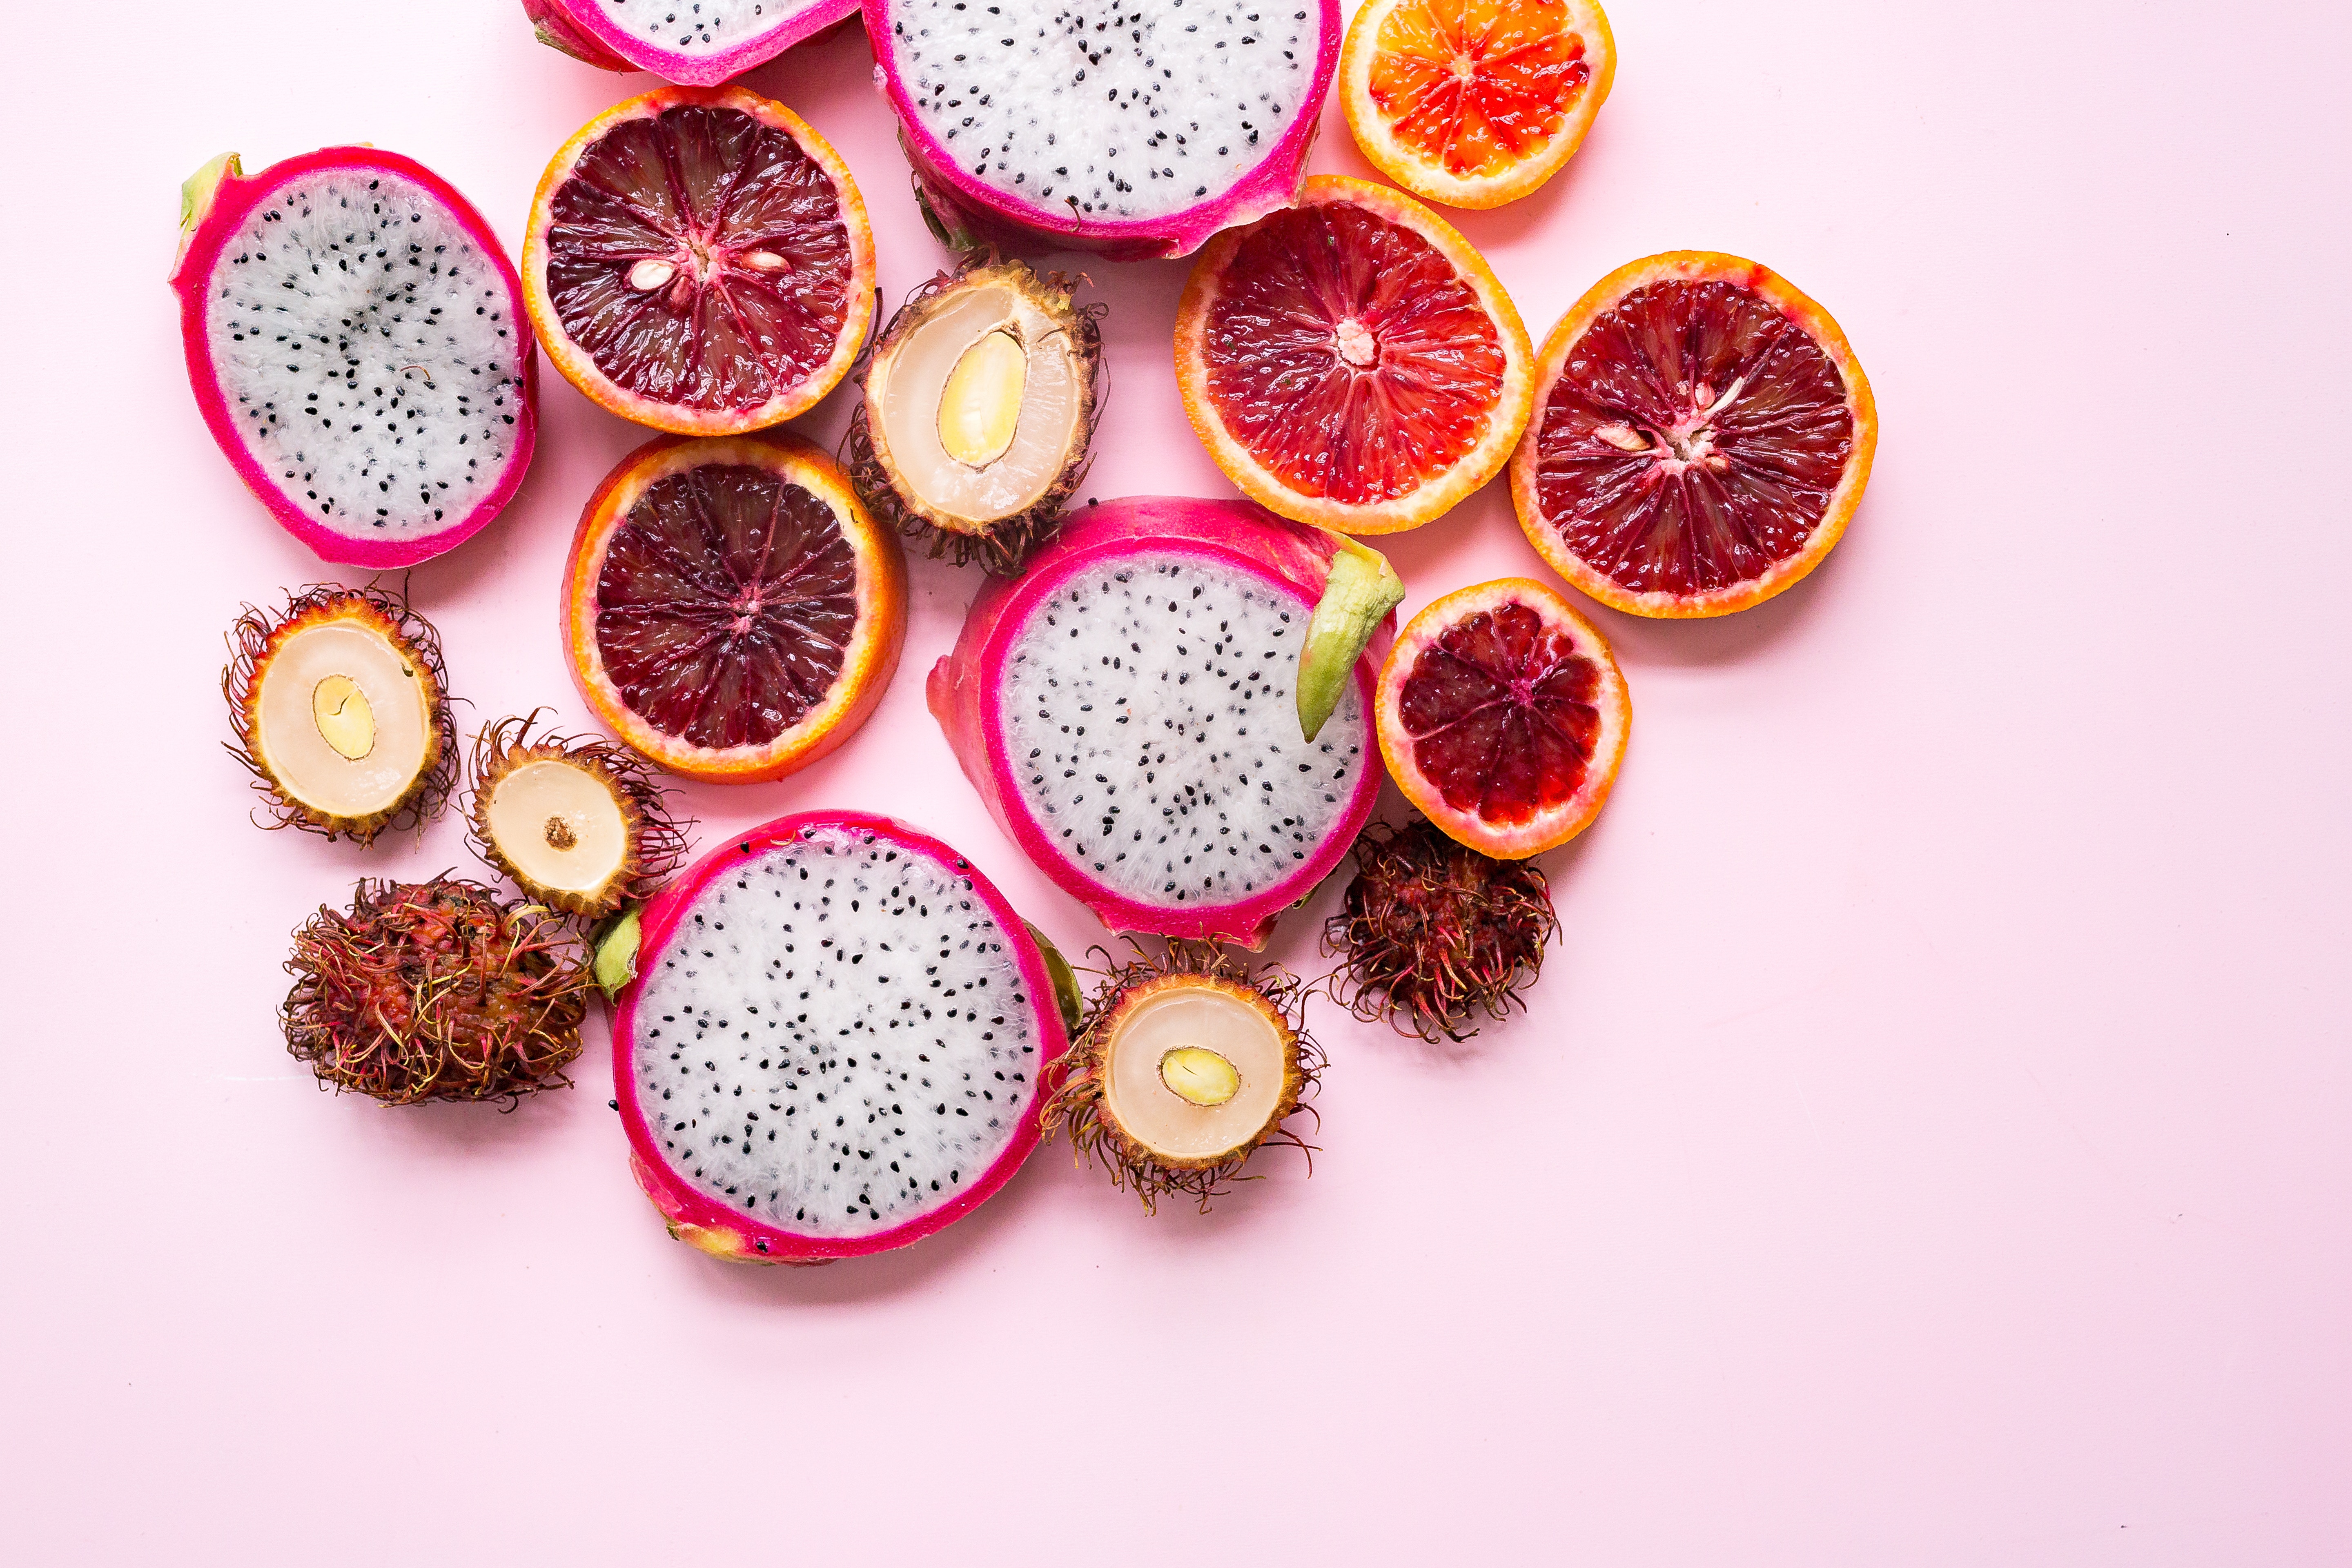
plant, fruit, flower, petal, food, red, produce, pink, flavor